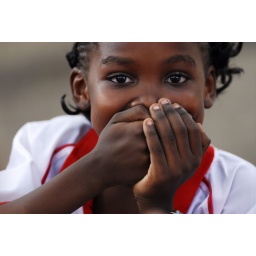
African young girl dressed in white and red, with small braids, holding her hands joined in front of her mouth, of surprise